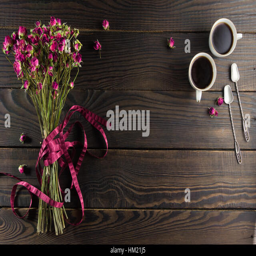
bouquet of dry flowers with a ribbon on the dark wooden surface .